Martín Casillas

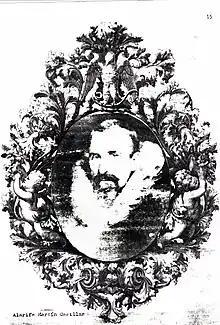

Martín Casillas (1556–1618) was a Spanish architect (″alarife″), best known for designing the Cathedral of Guadalajara in Jalisco, Mexico.